Hakushū, Yamanashi

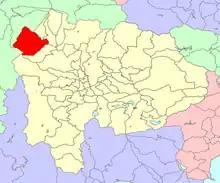
Hakushū in Yamanashi Prefecture

was a town located in Kitakoma District, Yamanashi Prefecture, Japan.